Culture of Canada

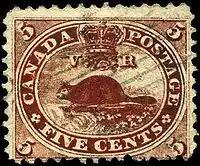
One of the national symbols of Canada, the beaver is depicted on the Canadian five-cent piece and was on the first Canadian postage stamp, .

The beginnings of Canadian national radio comedy date to the late 1930s with the debut of "The Happy Gang", a long-running weekly variety show that was regularly sprinkled with corny jokes in between tunes. Canadian television comedy begins with Wayne and Shuster, a sketch comedy duo who performed as a comedy team during the Second World War, and moved their act to radio in 1946 before moving on to television. "Second City Television", otherwise known as "SCTV", "Royal Canadian Air Farce", "This Hour Has 22 Minutes", "The Kids in the Hall", "Trailer Park Boys", "Corner Gas" and more recently "Schitt's Creek" are regarded as television shows which were very influential on the development of Canadian humour. Canadian comedians have had great success in the film industry and are amongst the most recognized in the world.